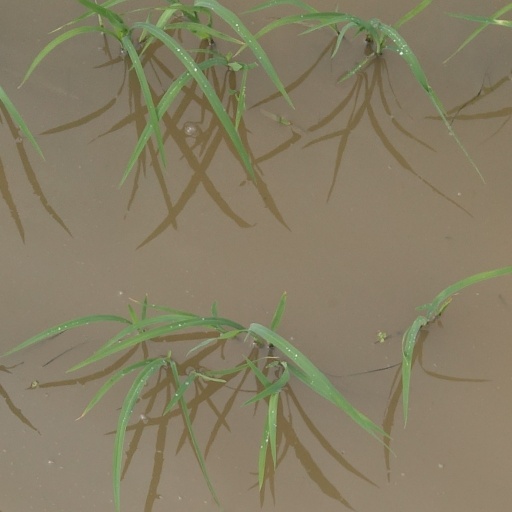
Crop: rice